Dudley Council House

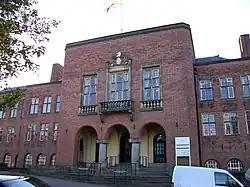
Dudley Council House

Dudley Council House is a municipal building in Priory Road, Dudley, West Midlands, England. The Council House, which is the meeting place of Dudley Metropolitan Borough Council is a Grade II listed building.